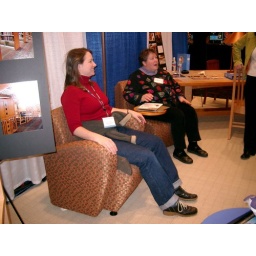
Kathy sits in foam chair with arms - Deb in armless foam chair with attached rotating small round table